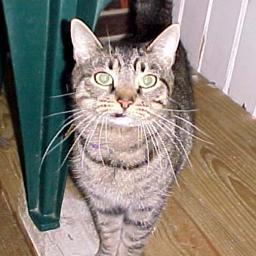
Animal: cats